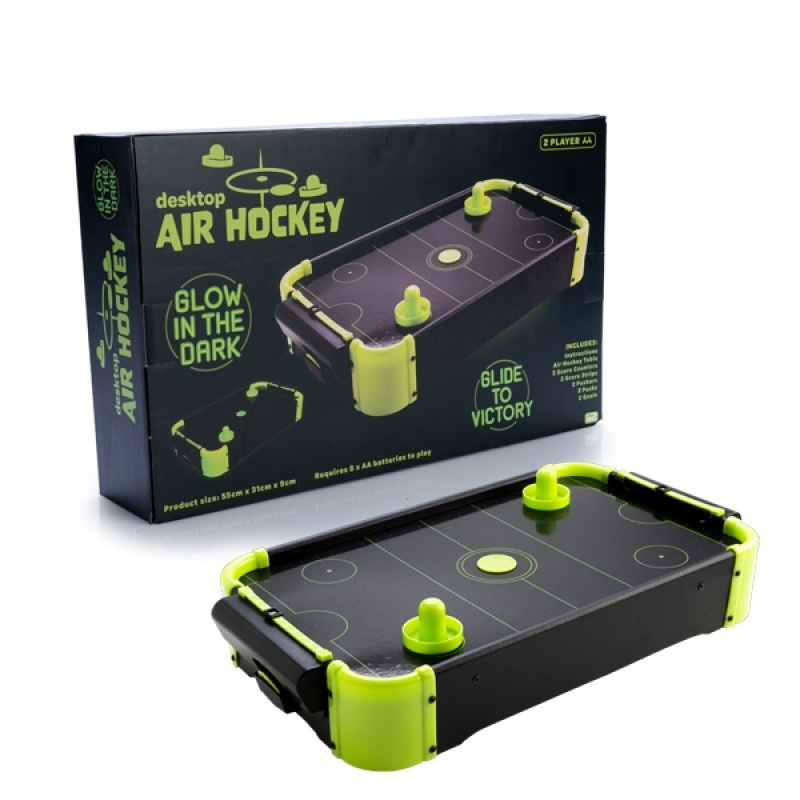
Desktop Air Hockey
Bring the arcade into your home! Mini air hockey that glows in the dark Play with the lights off for an added challenge Includes air hockey table, 2 pushers & 2 pucks
Brand: Next Deals AU
Category: Sporting Goods > Indoor Games > Air Hockey